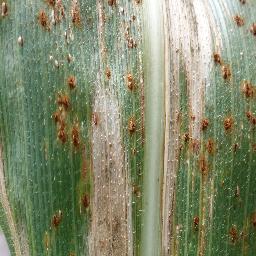
Label: Corn___Northern_Leaf_Blight